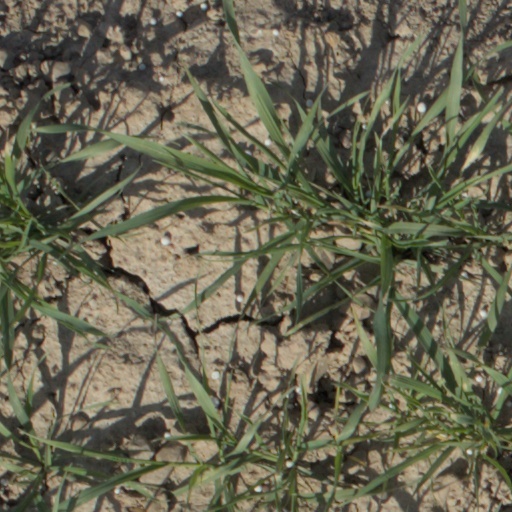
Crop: wheat